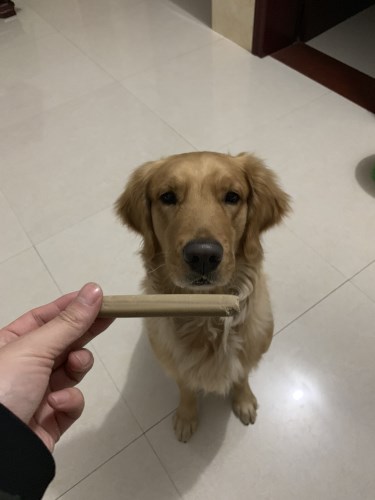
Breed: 5355-n000126-golden_retriever